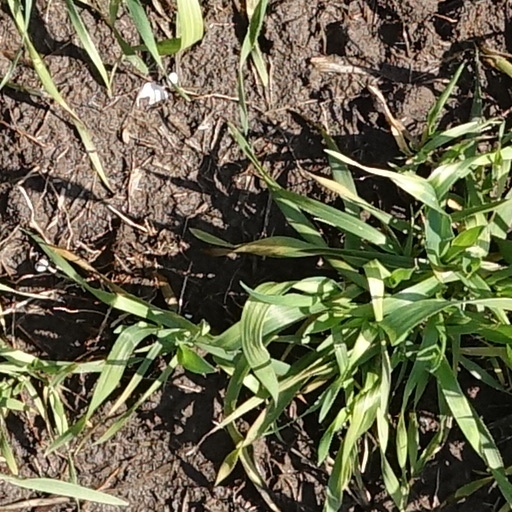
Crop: wheat